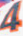
Number: 4